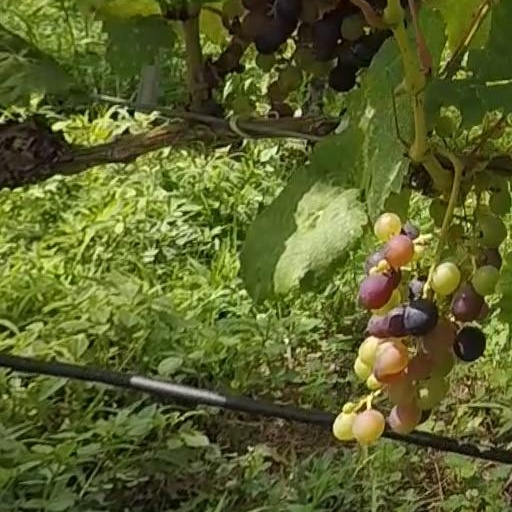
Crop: grape